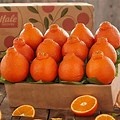
Label: mandarine